Maanik

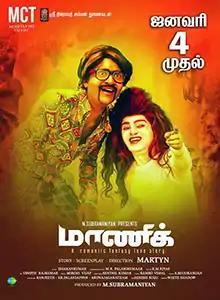
Theatrical release poster

Maanik is a 2019 Indian Tamil-language fantasy comedy film directed by Martyn and starring Ma Ka Pa Anand and Suza Kumar. Featuring music composed by Dharan Kumar and lyrics by Mirchi Vijay, the film began production in mid 2016 was released in January 2019.